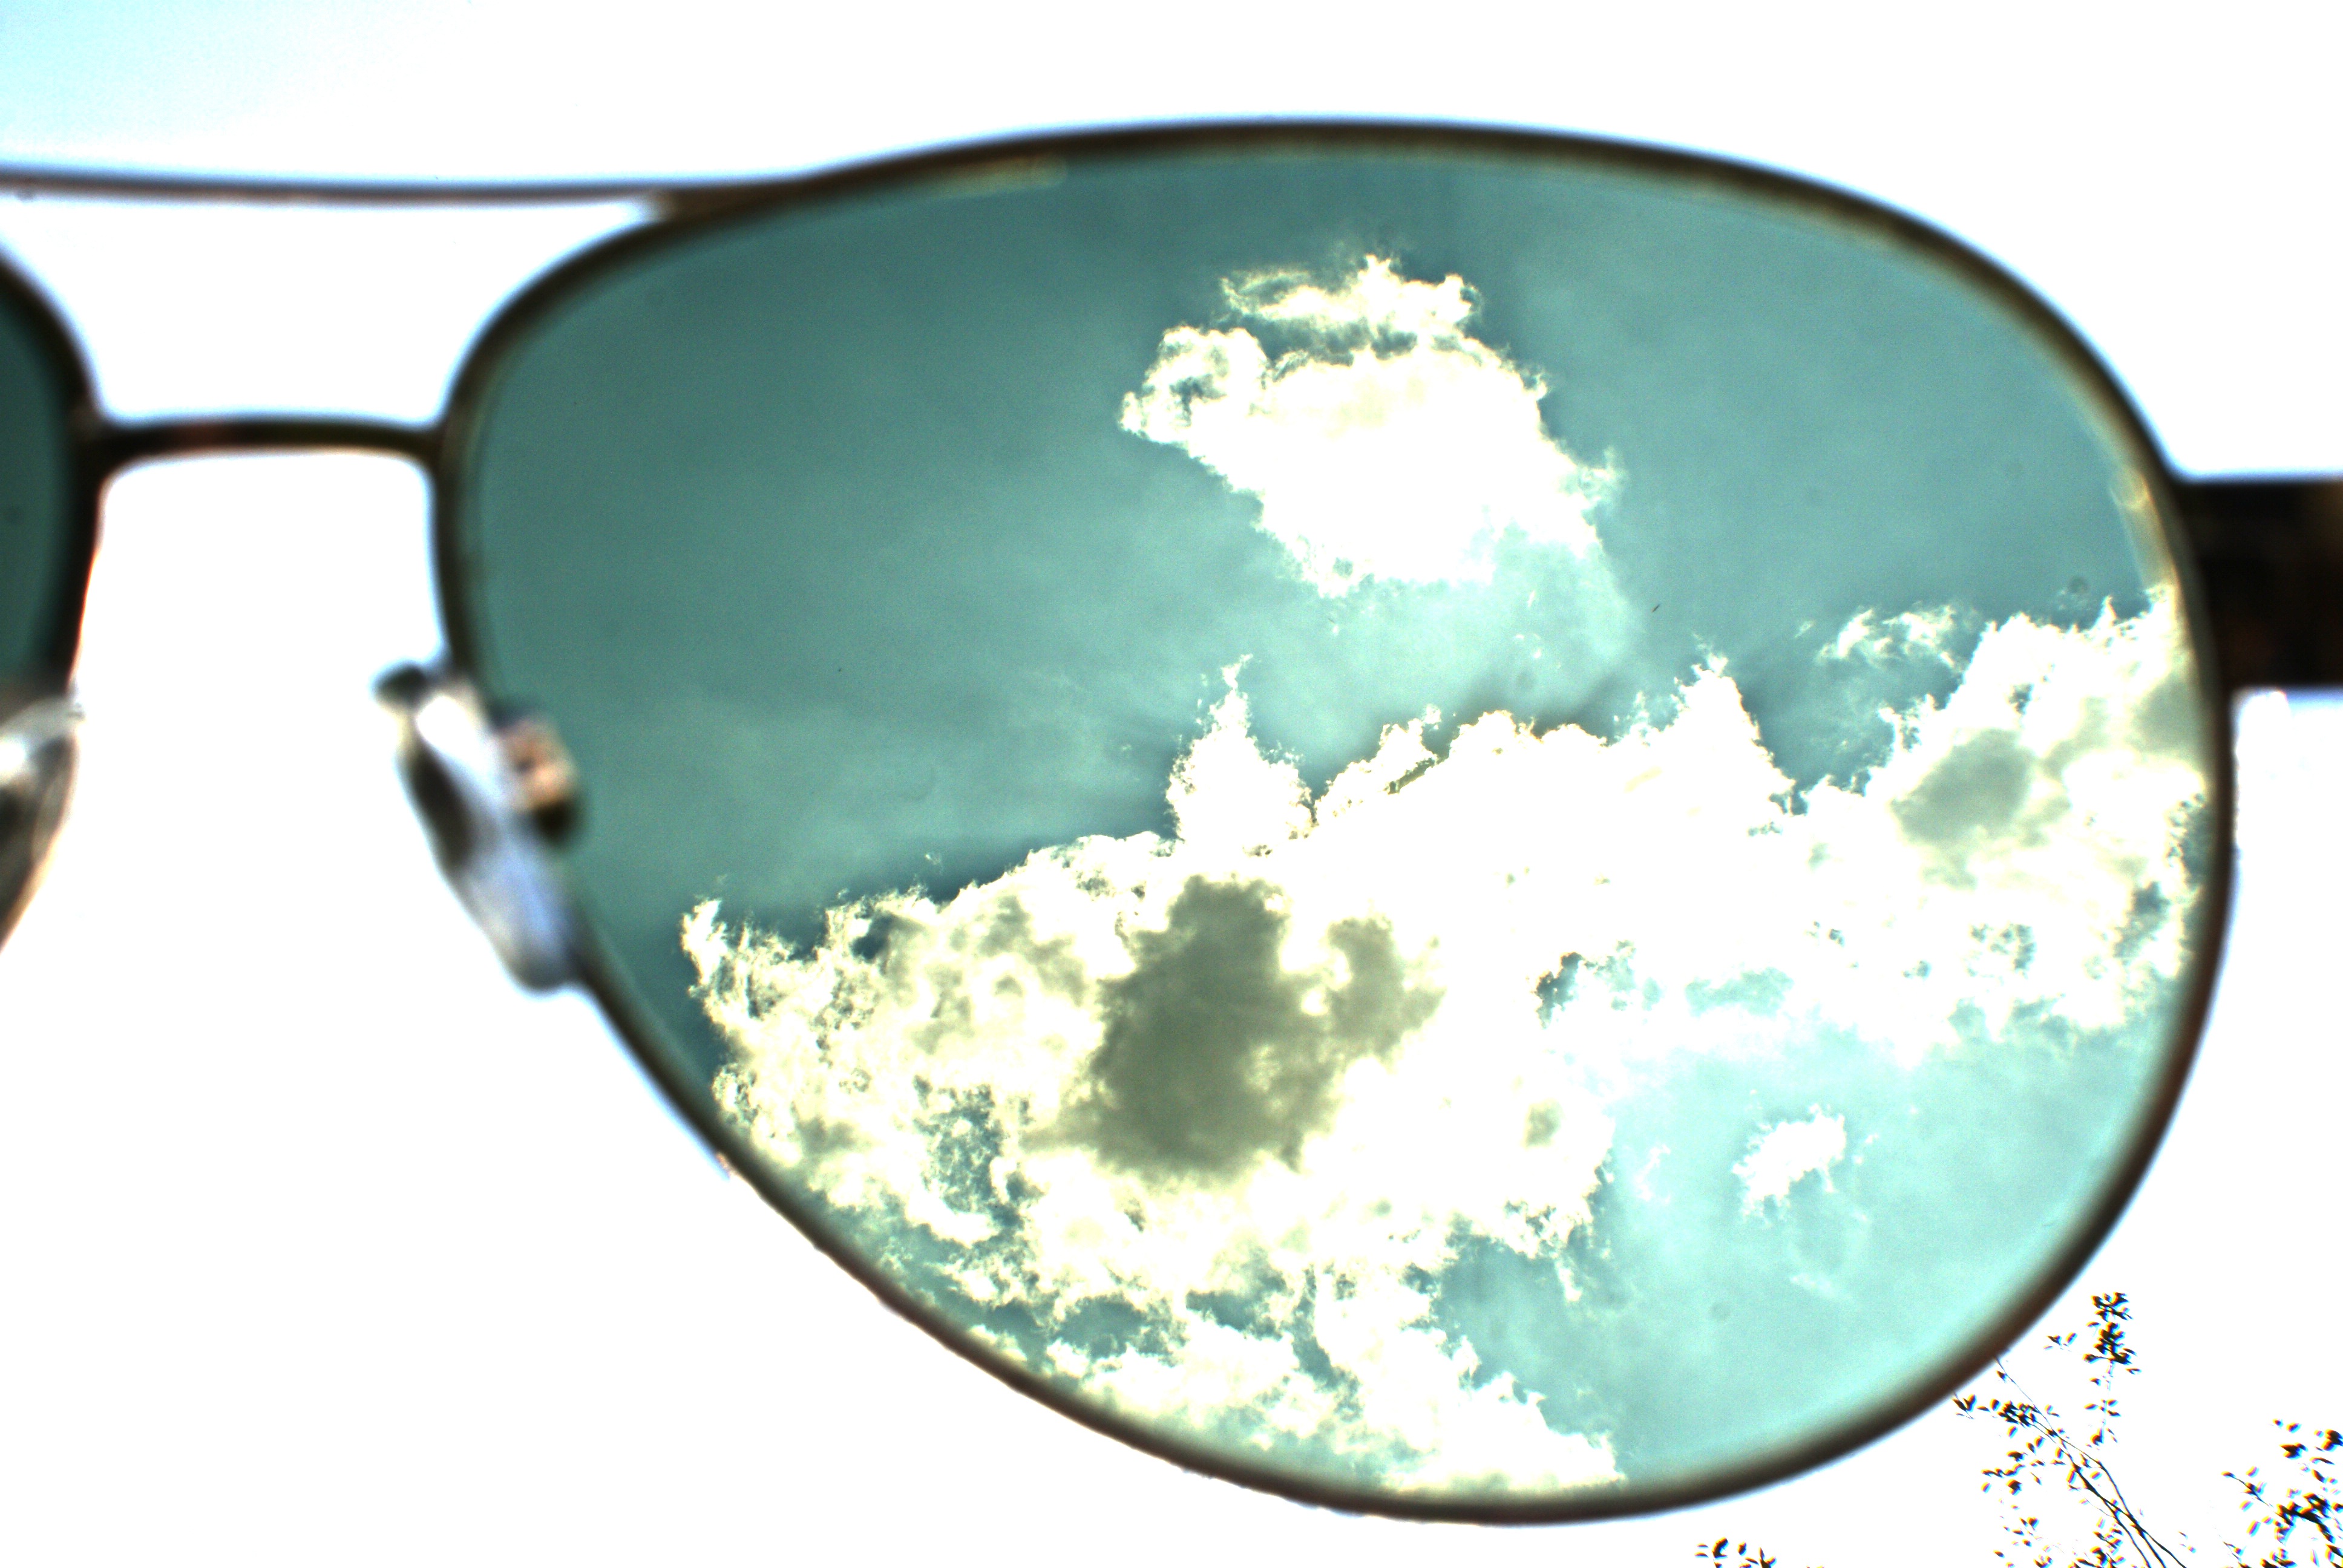
cloud, sky, sun, white, green, contrast, blue, lights, sunglasses, glasses, eyewear, against day, bezel, fashion accessory, vision care